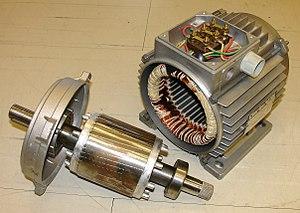
Le rotor en électrotechnique est la partie mobile, par rapport au stator, des machines électriques tournantes : machine à courant continu, machine synchrone, machine asynchrone, etc.
La machine asynchrone, connue également sous le terme anglo-saxon de machine à induction, est une machine électrique à courant alternatif sans connexion entre le stator et le rotor.